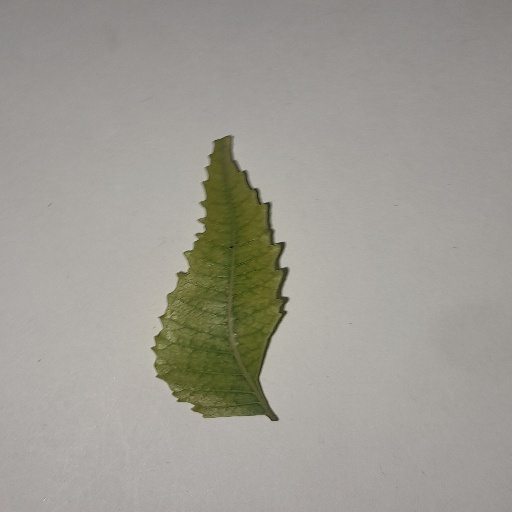
Species: Neem
Leaf condition: Yellow Leaf